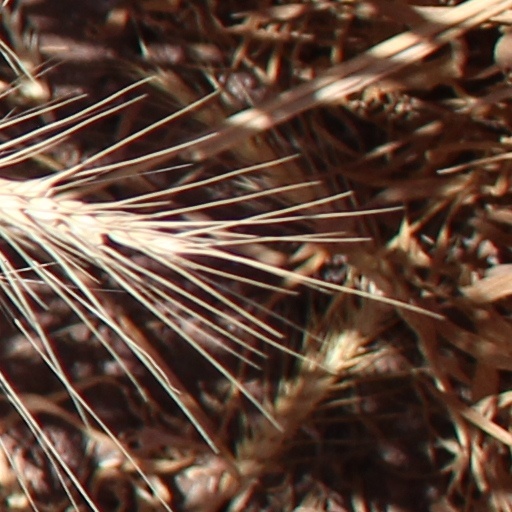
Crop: wheat